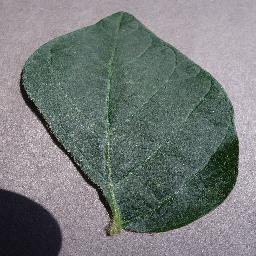
Label: Soybean___healthy